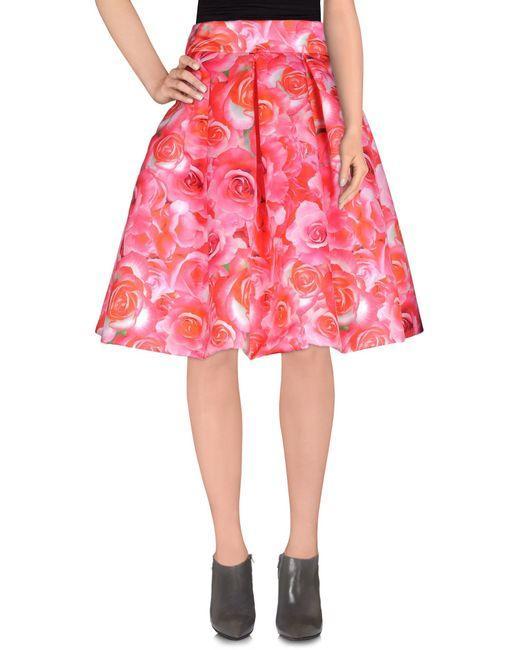
Kurzer mehrfarbiger Damenrock über dem Knie